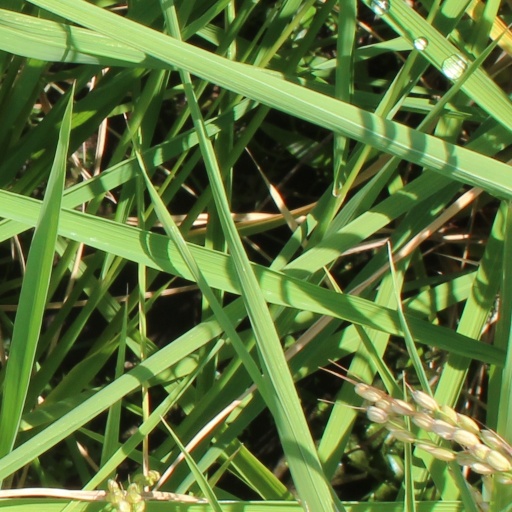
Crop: rice